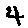
Label: 4